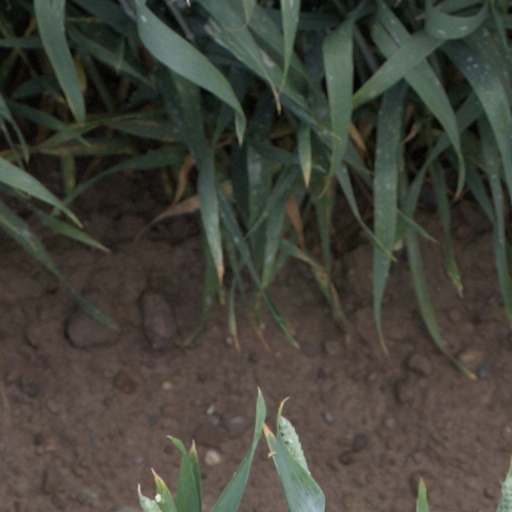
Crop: wheat